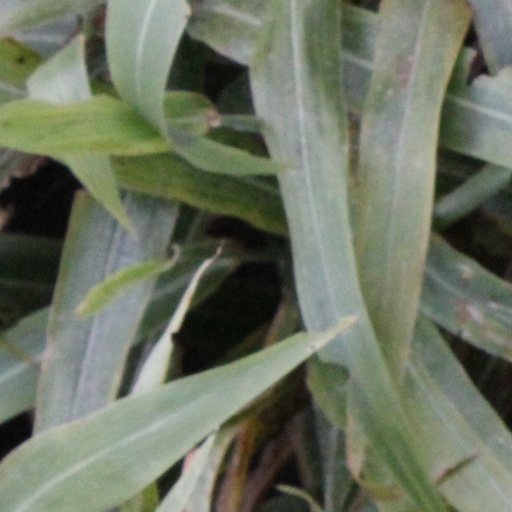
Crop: sorghum